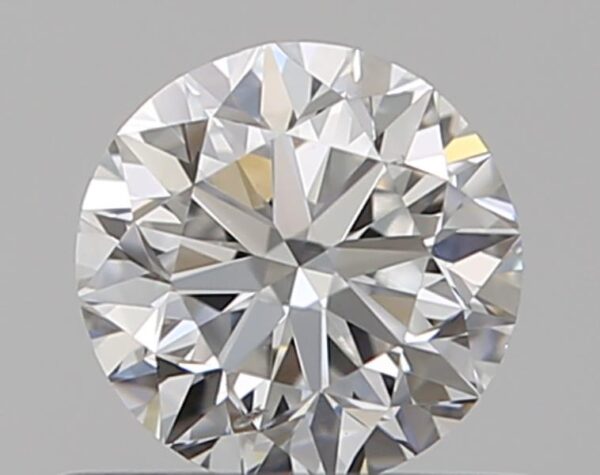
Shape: round
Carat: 0.5
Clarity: SI1
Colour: E
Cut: VG
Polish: EX
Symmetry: VG
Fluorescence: F
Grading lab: GIA
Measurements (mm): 4.91 x 4.97 x 3.17